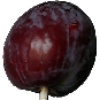
Label: Plum 1